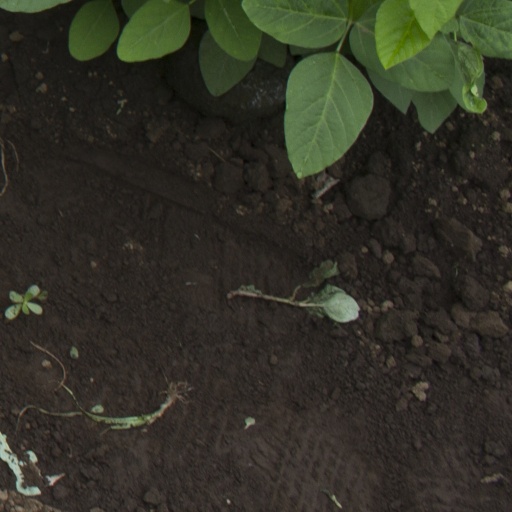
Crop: soybean